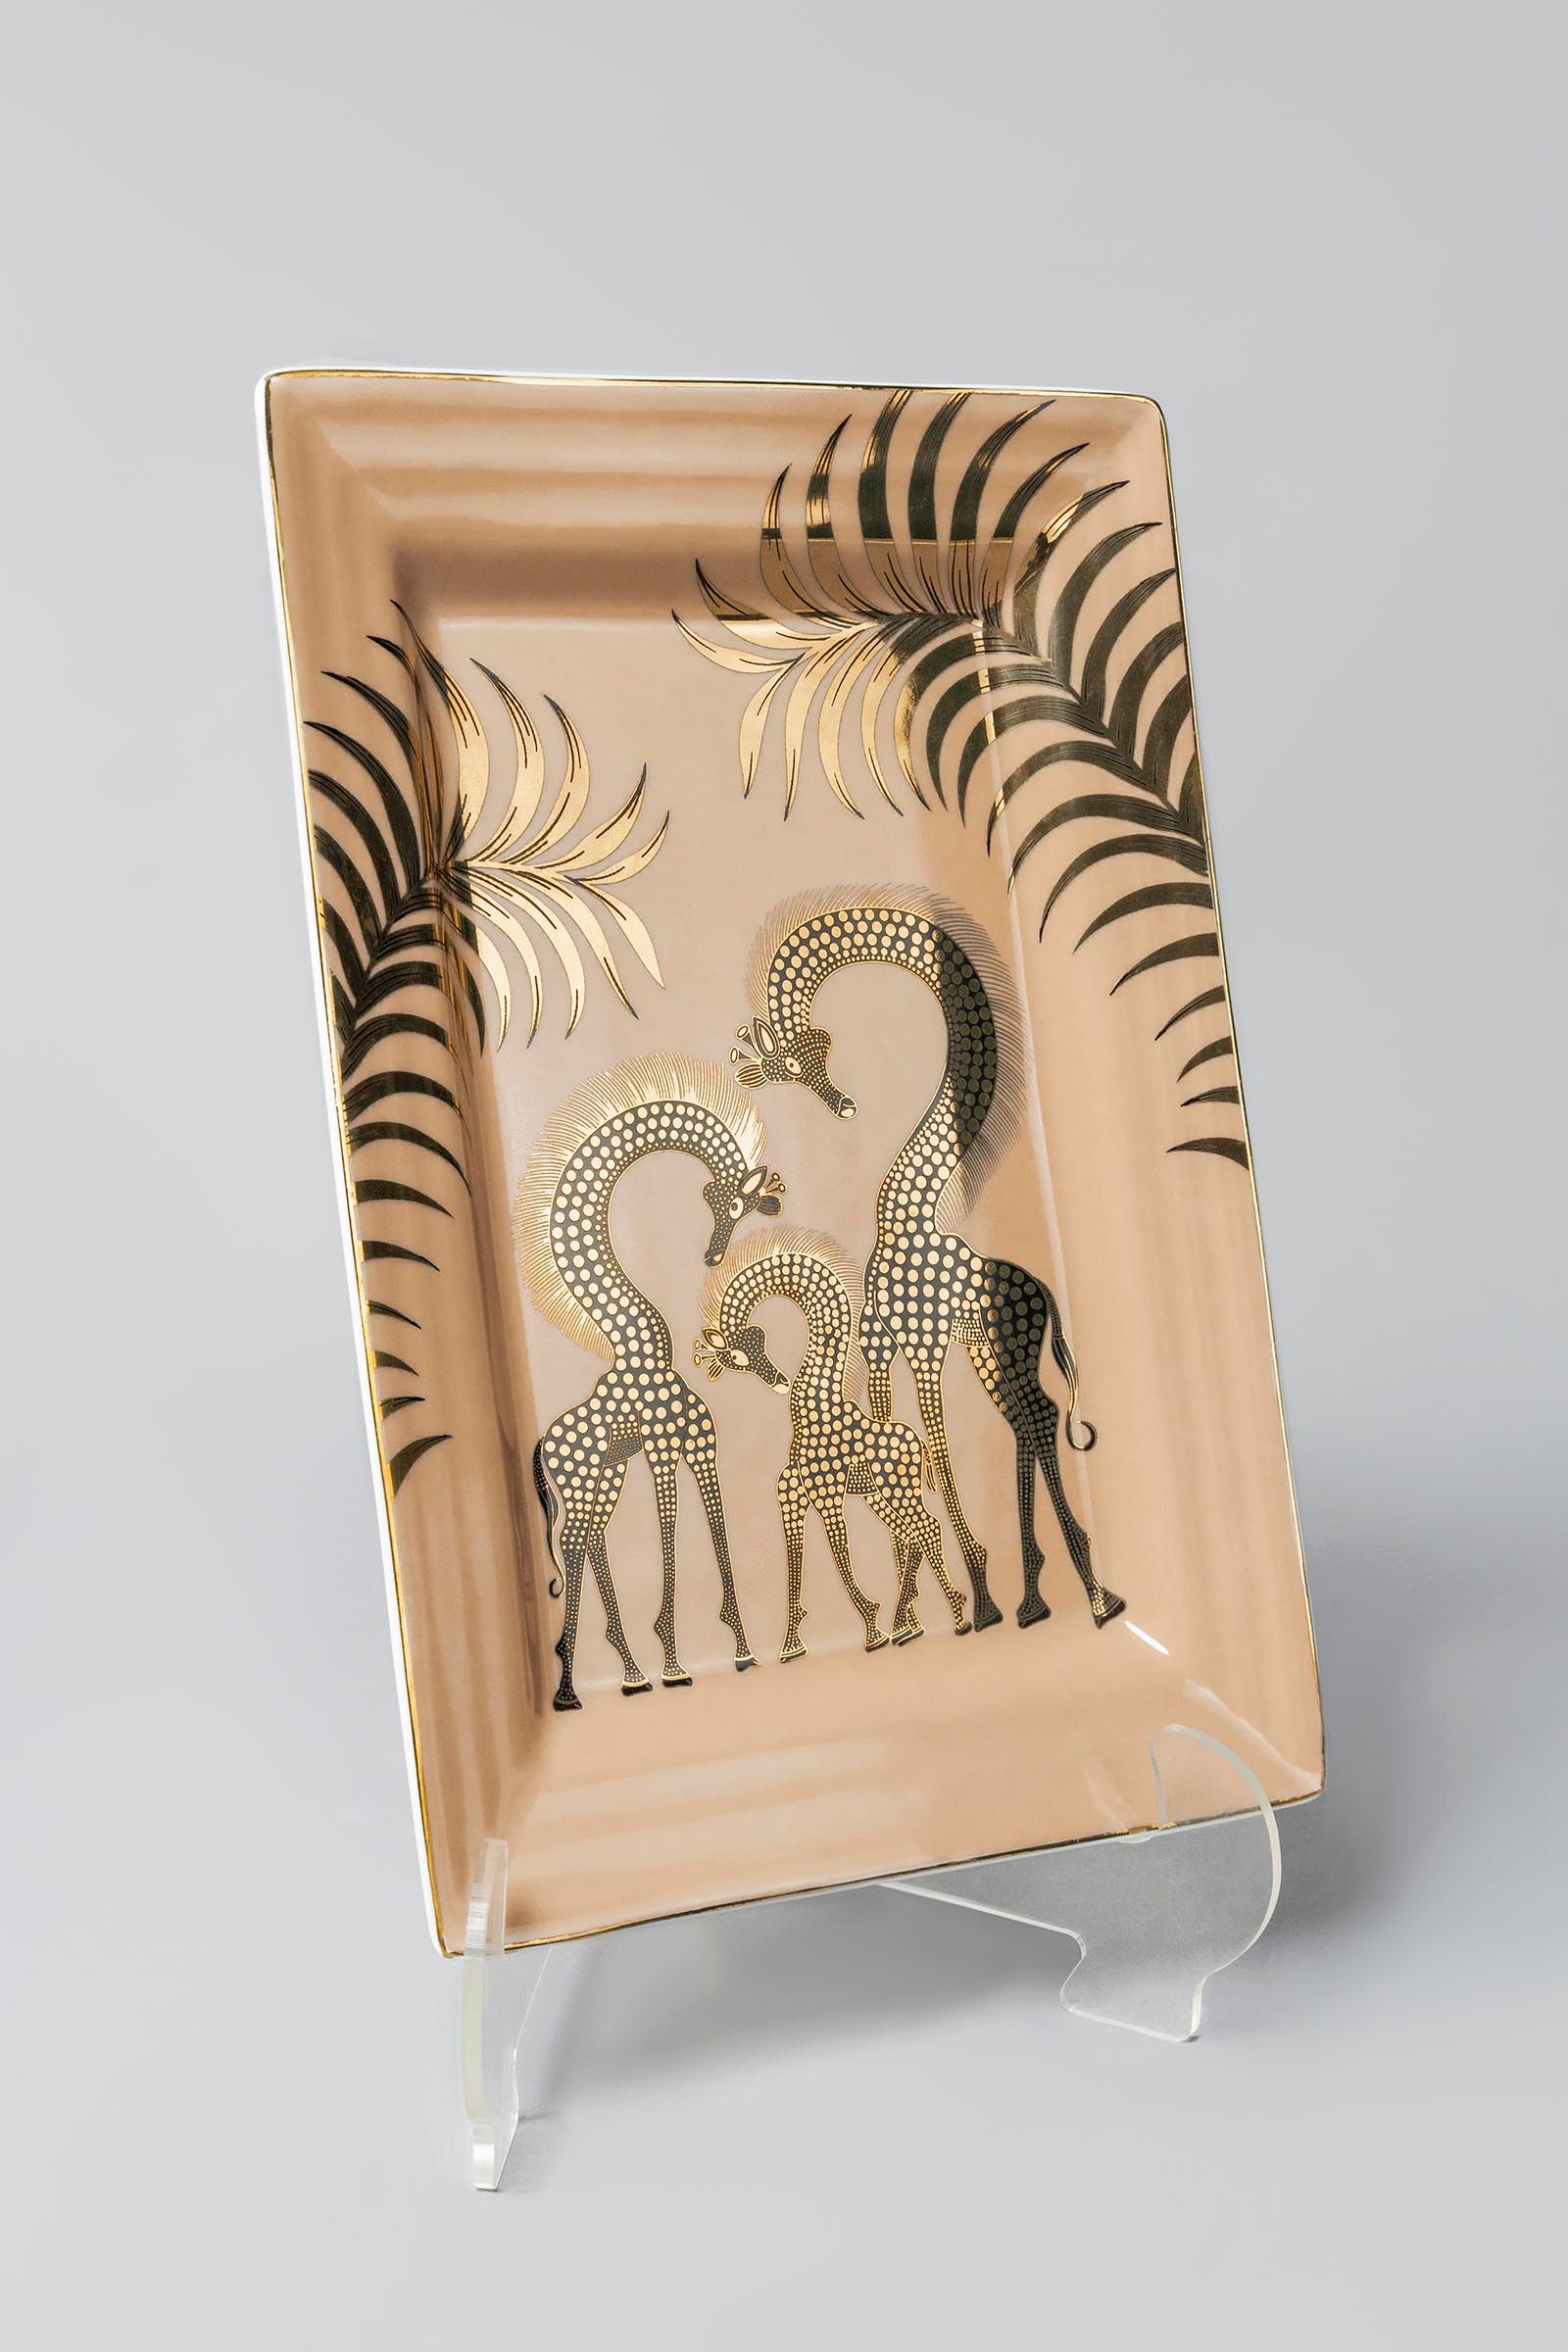
gold giraffe platter